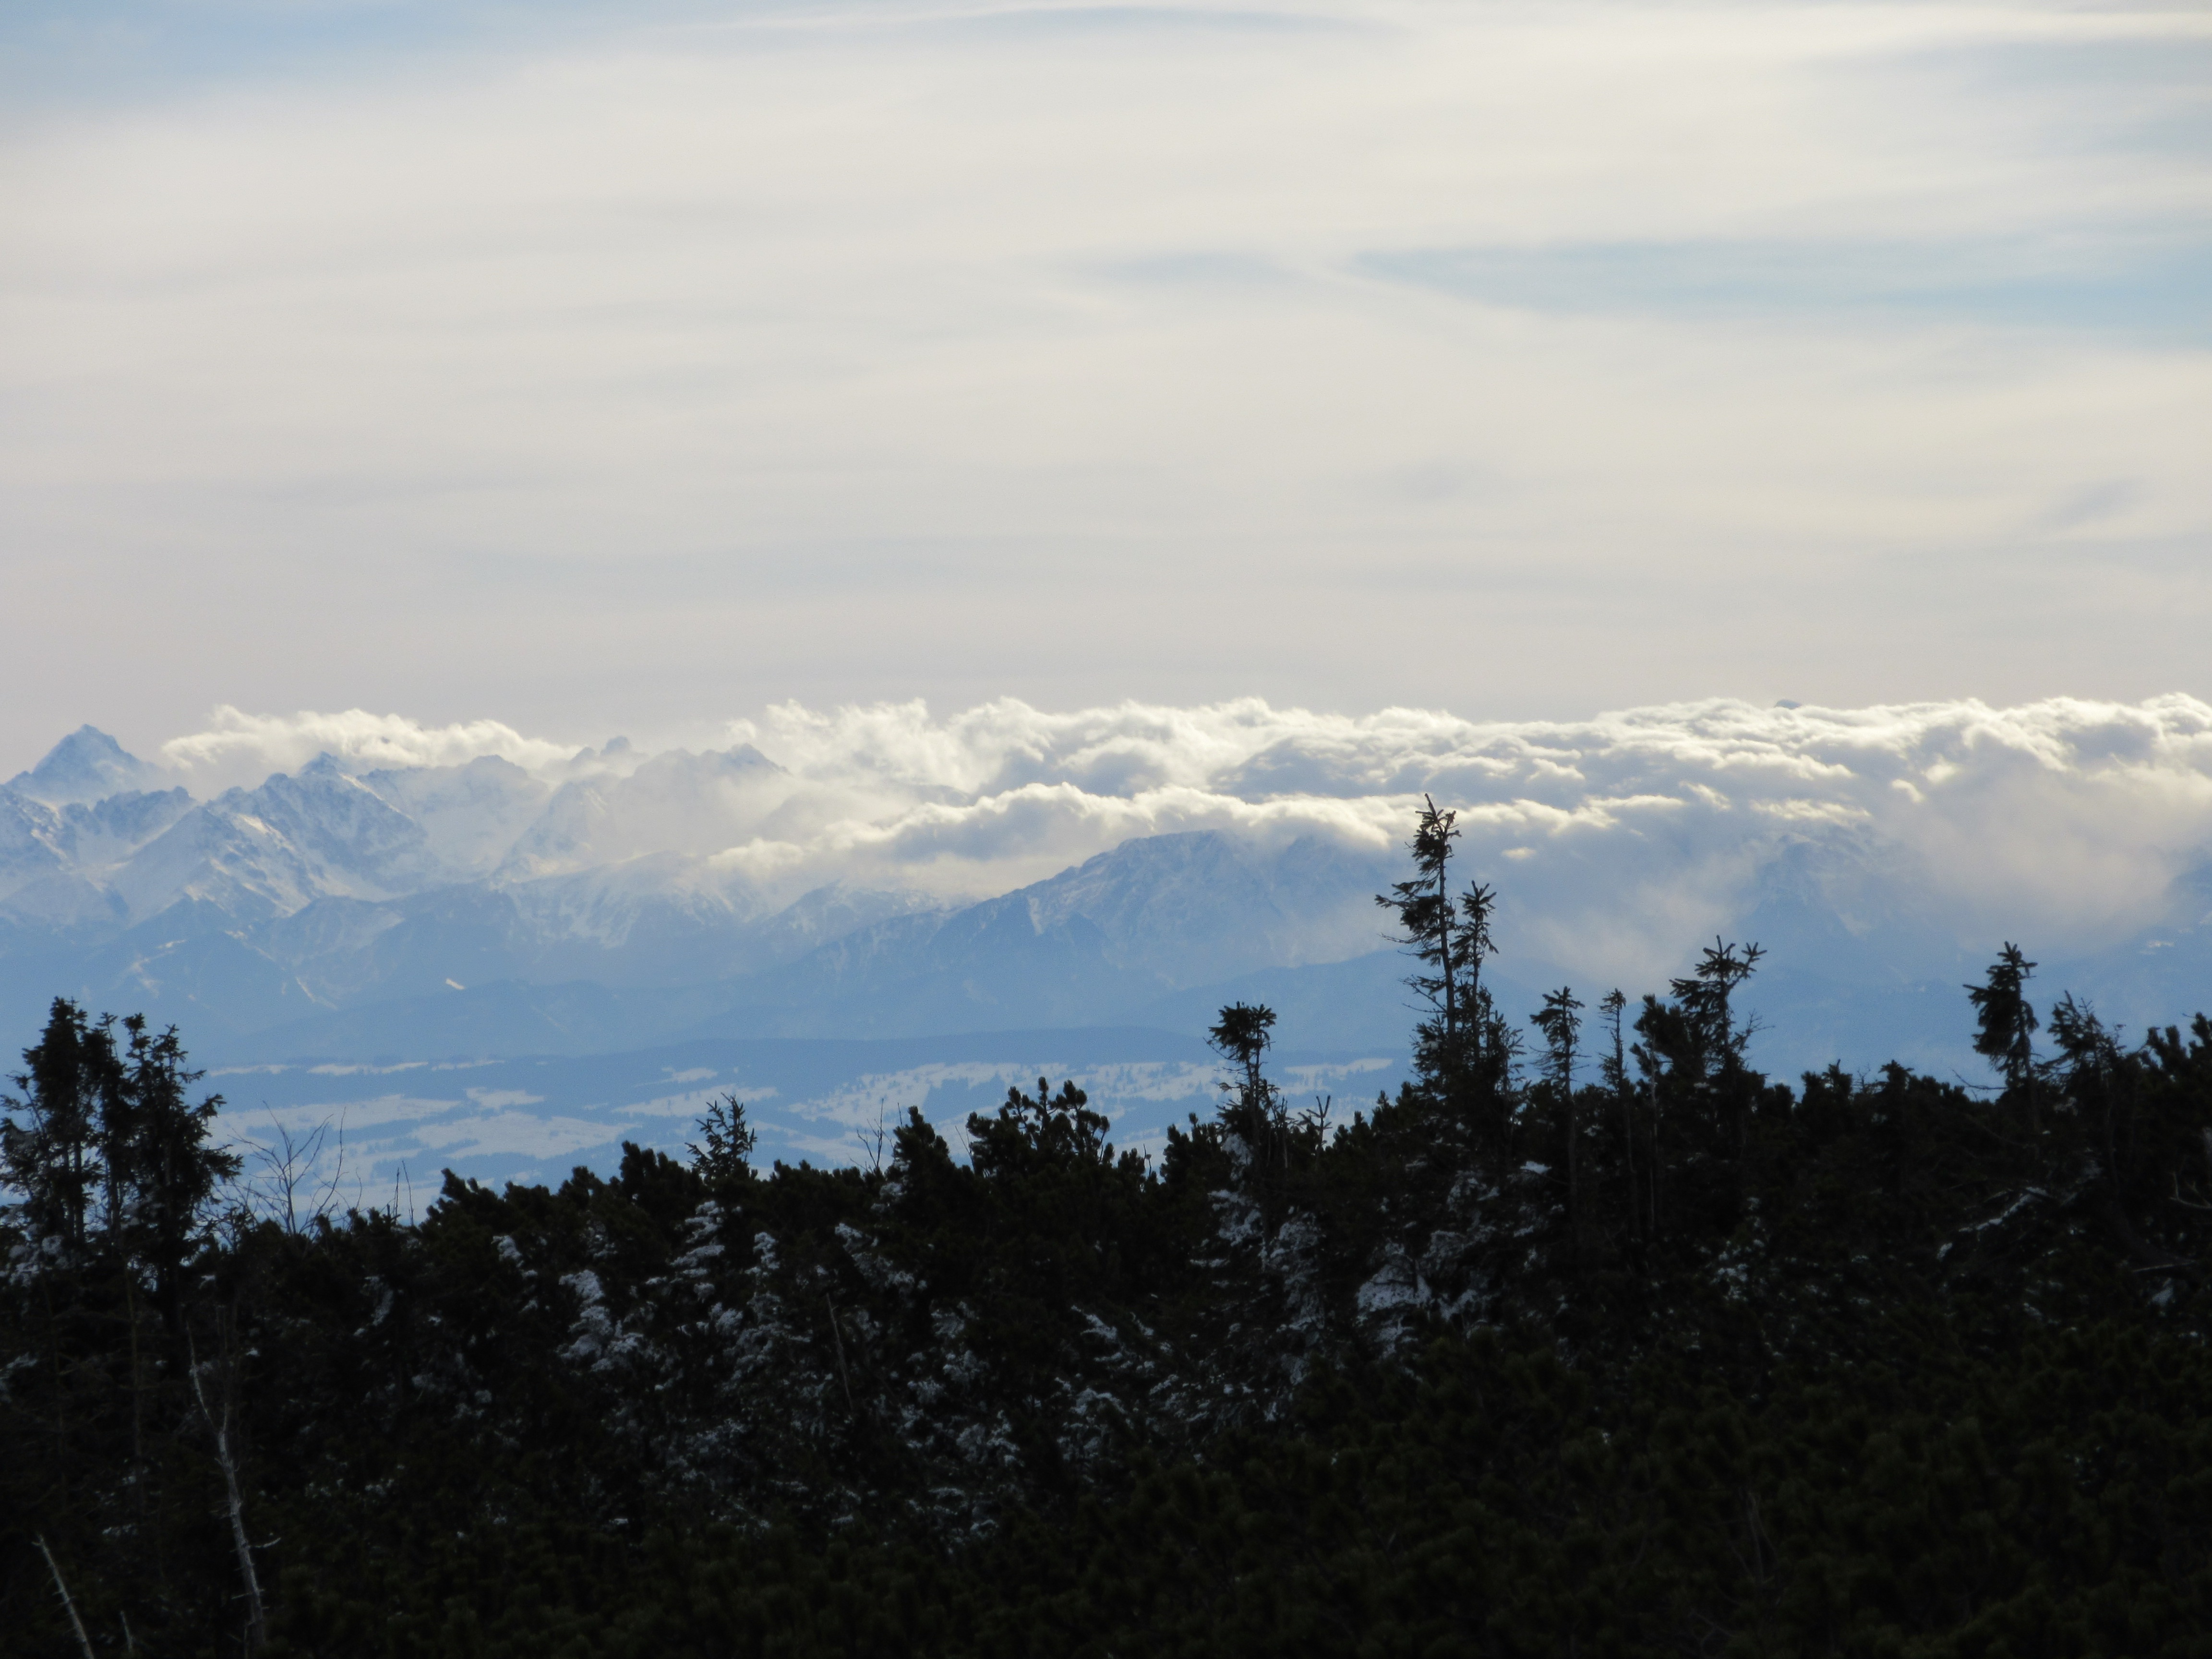
landscape, tree, nature, horizon, wilderness, mountain, snow, cloud, sky, sunlight, morning, hill, dawn, mountain range, dusk, weather, ridge, summit, clouds, mountains, the fog, tatry, slovakia, landform, meteorological phenomenon, babia top, atmospheric phenomenon, atmosphere of earth, mountainous landforms